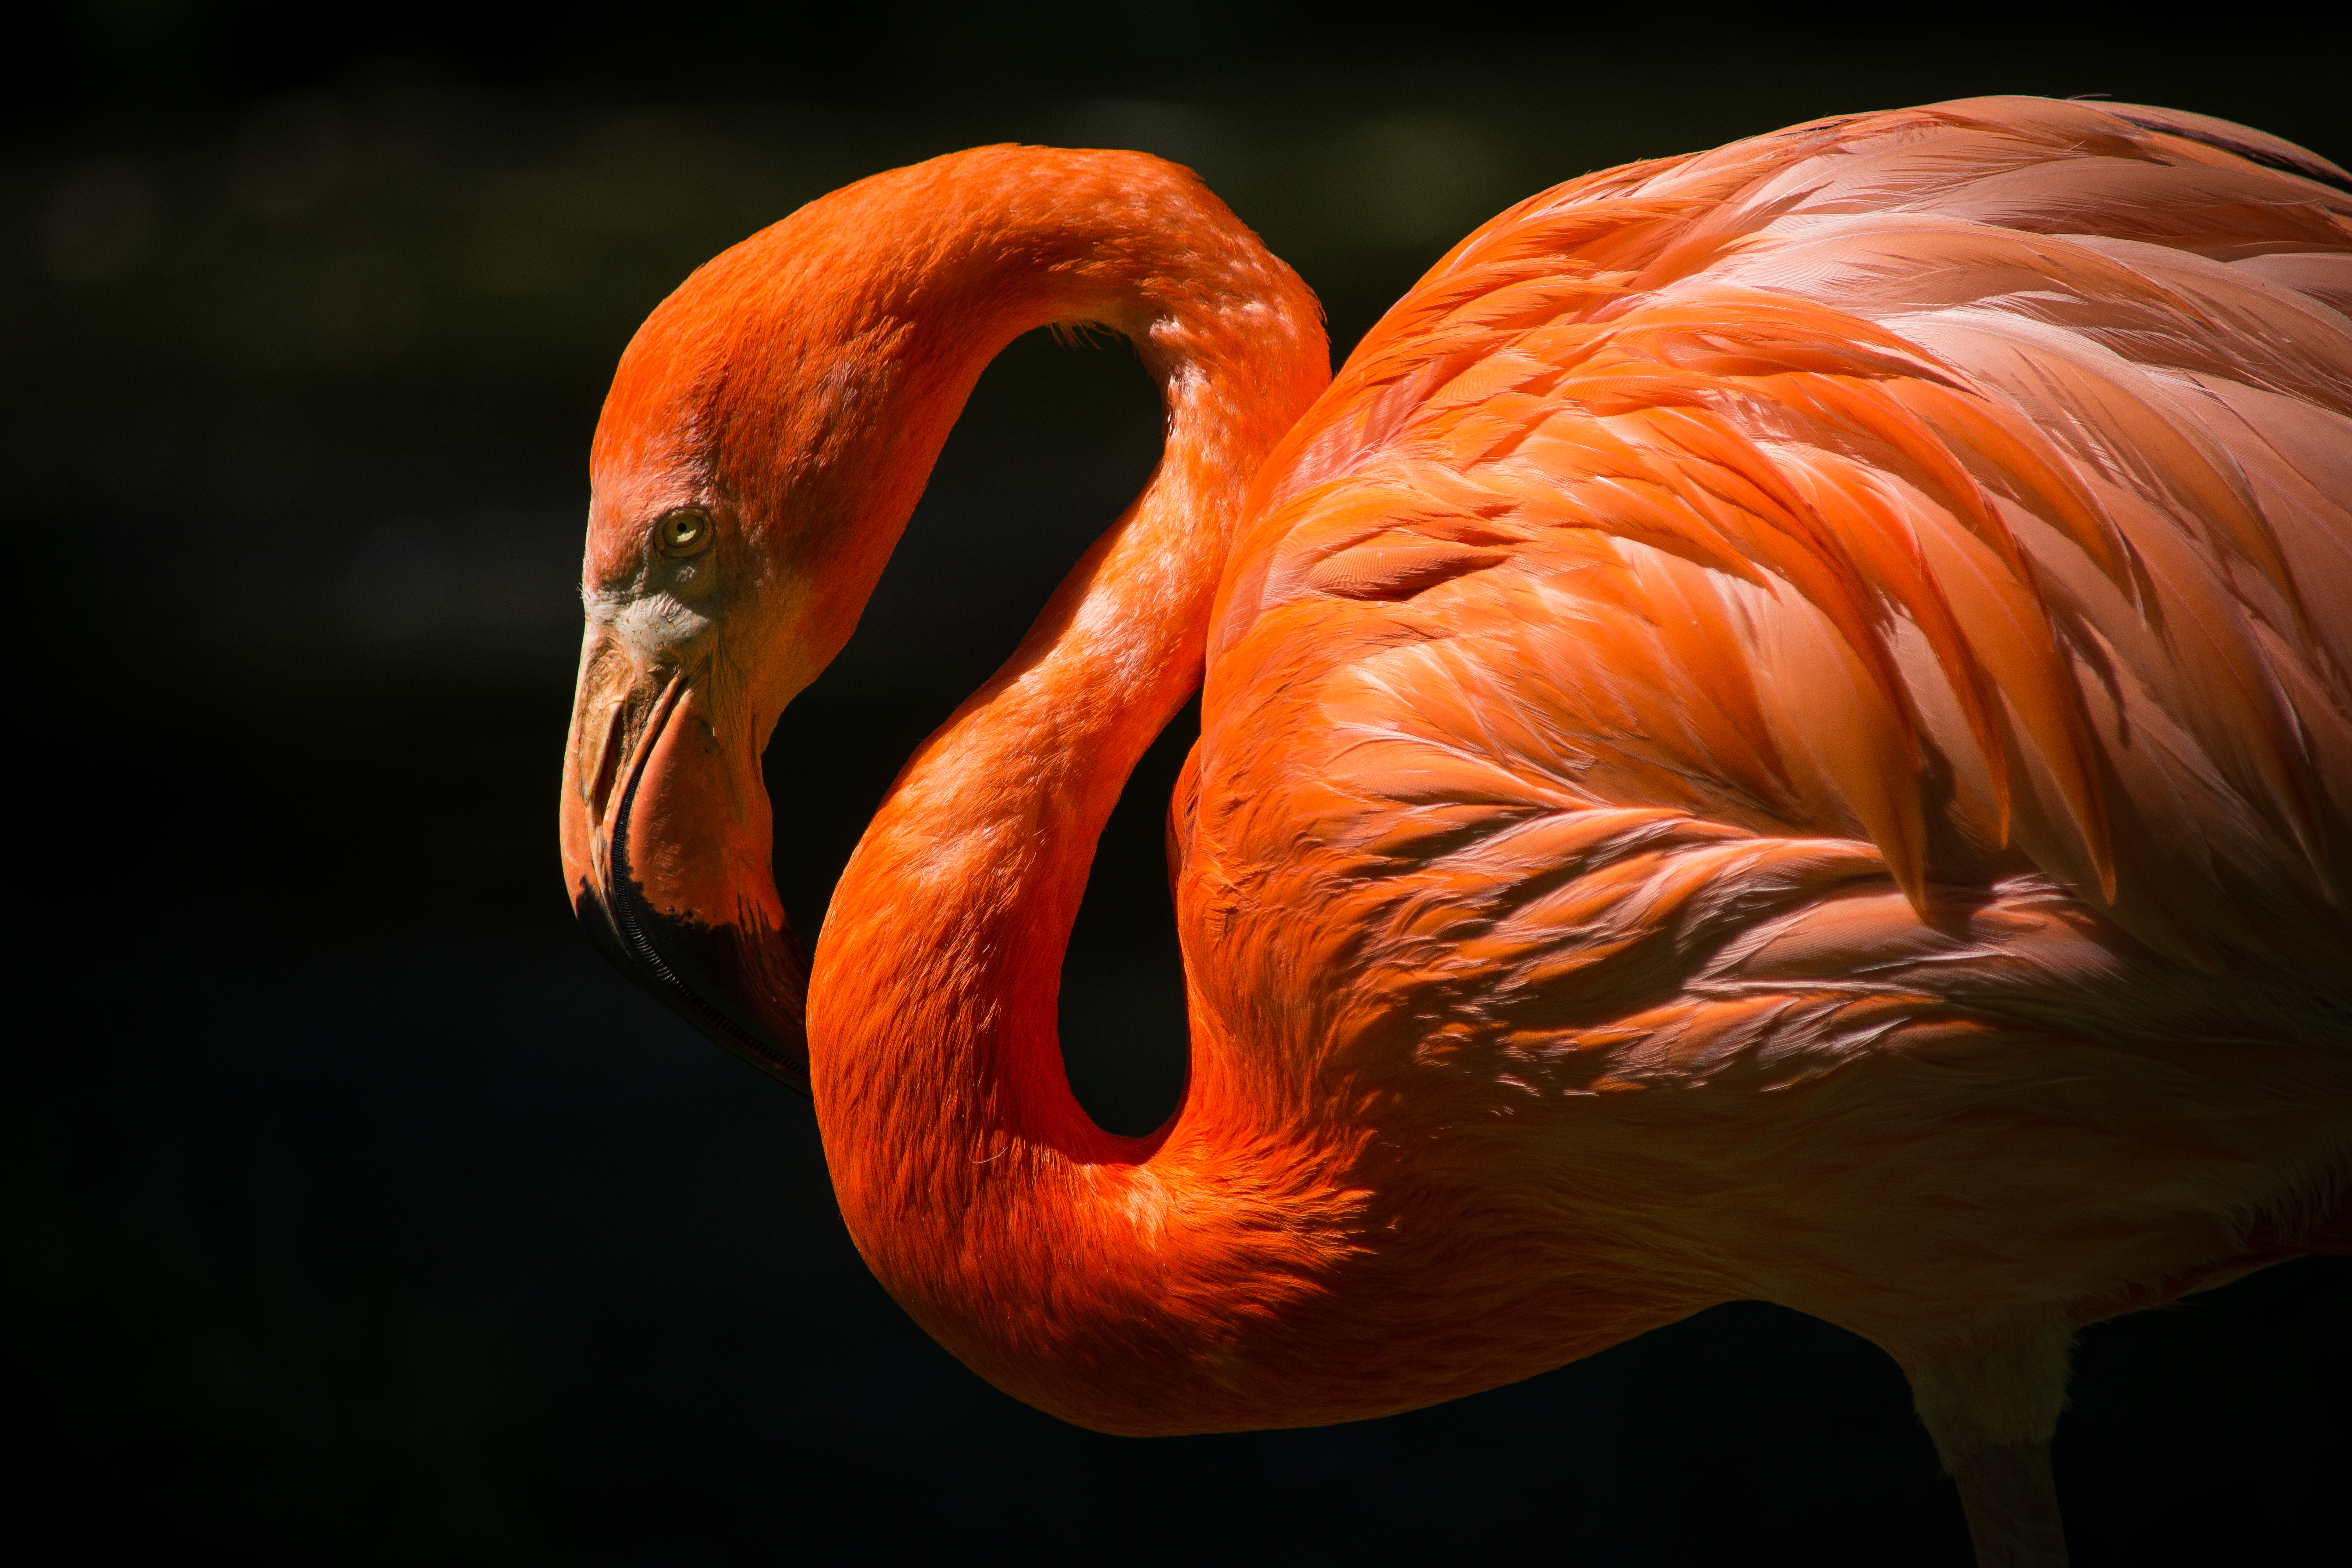
bird, wing, animal, wildlife, beak, avian, fauna, plumage, close up, flamingo, feathers, vertebrate, beautiful, water bird, royalty free images